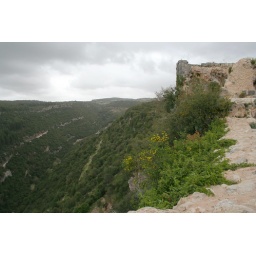
Looking out from the outer wall of Qalat Saladin, a Crusader castle in western Syria.